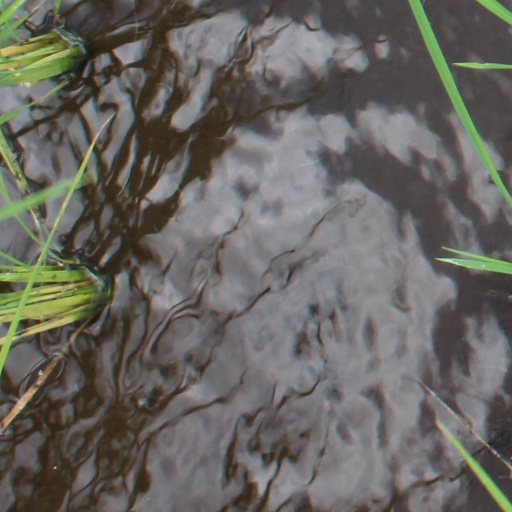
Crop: rice